Channel Orange

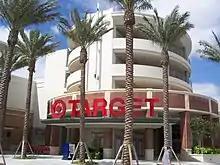
Retail giant Target (Miami location pictured) refused to stock the album in response to its preemptive release.

Ocean titled the album in reference to his experience with grapheme–color synesthesia, a neurological phenomenon in which an individual's perception of numbers and letters is associated with the experience of colors. He discussed the phenomenon with Pharrell Williams, who had also experienced it and similarly referenced it for the title of his side project N.E.R.D.'s 2008 album "Seeing Sounds". The title also alludes to the first time that Ocean fell in love, as it was summer and he perceived everything to be orange. Ocean's mother called it "a perfect summertime album" after attending a listening session.